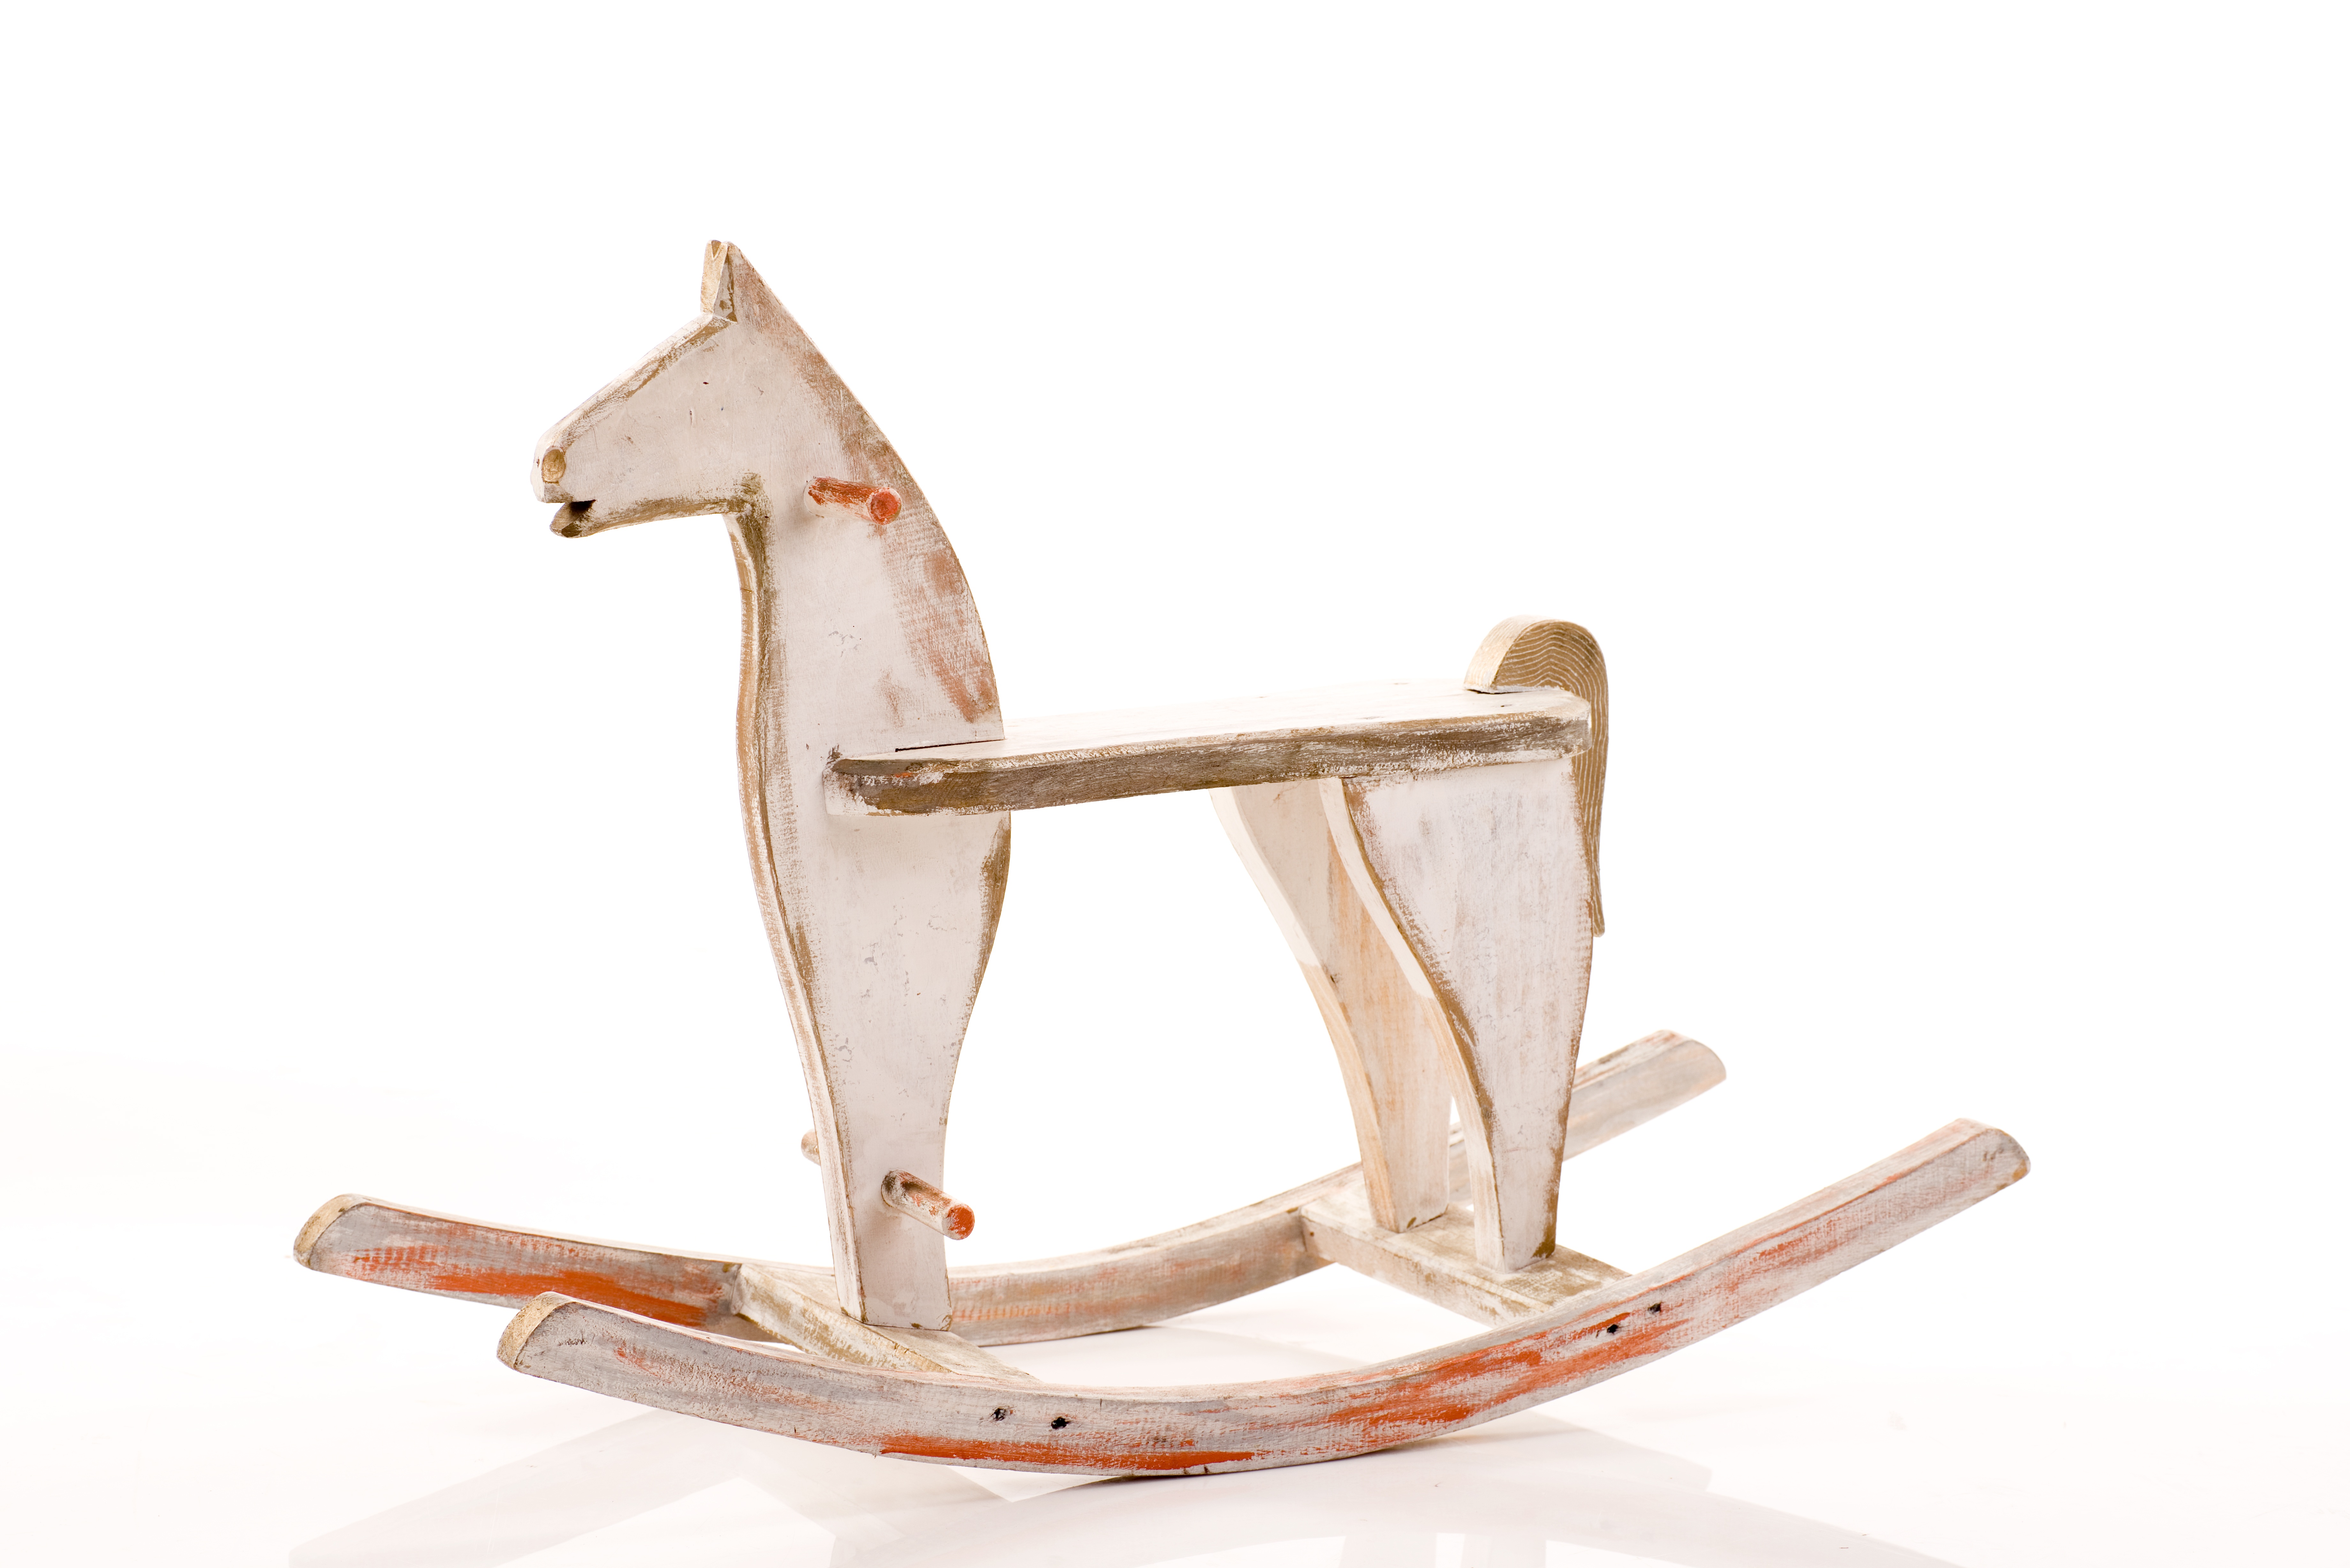
wood, white, vintage, chair, studio, furniture, toy, wooden, footwear, painted, poles, for children, konik, the horse, antiqued